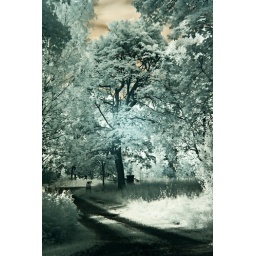
Infrared spectrum, a tree in the garden bathing in the light of the sunset. False colours made by white balance.